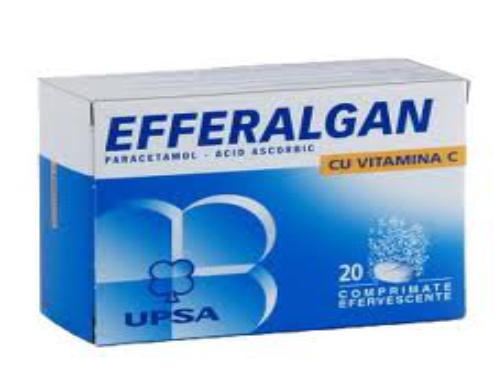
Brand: Efferalgan
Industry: Medical